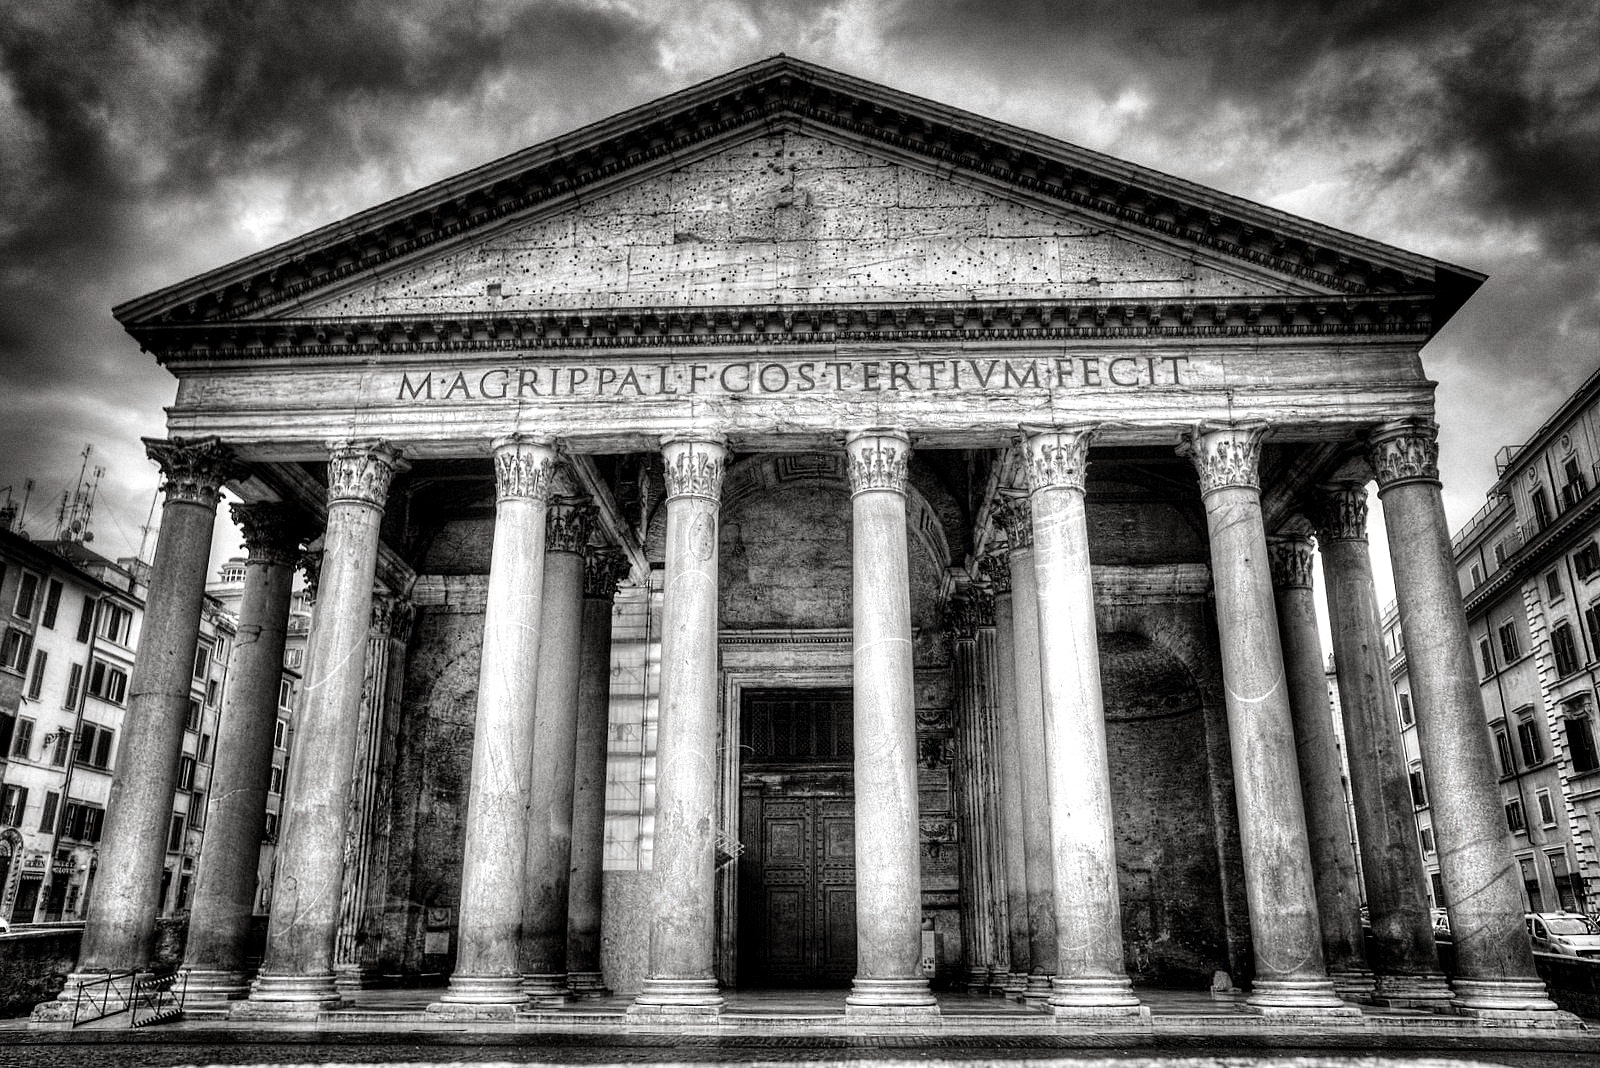
ancient roman architecture, roman temple, architecture, classical architecture, landmark, column, ancient greek temple, building, ancient history, black and white, monochrome photography, temple, monochrome, place of worship, history, ancient rome, stock photography, historic site, photography, facade, tourist attraction, symmetry, style